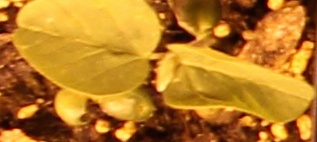
Label: Soybean